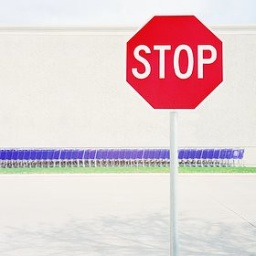
'STOP' sign in empty car park